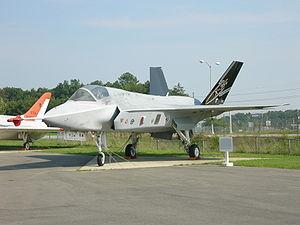
Le X-35 est un avion expérimental mis au point par Lockheed Martin dans le cadre du programme JSF : Joint Strike Fighter. Il a été déclaré vainqueur contre le Boeing X-32. Il doit entrer en production sous la dénomination F-35 Lightning II.
Le F-35 Lightning II est un avion monoplace, monomoteur, praticable par tous les temps, furtif, de cinquième génération, multirôle, conçu par le Pentagone pour l'offensive terrestre et les missions de supériorité aérienne. Il est développé depuis 1996 par le constructeur Lockheed Martin, avec comme principaux partenaires Northrop Grumman et BAE Systems.